Amr Gendy

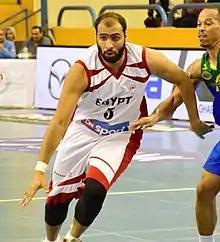
Gendy with the Egyptian national team in 2017

Amr El Gendy Abdelhalim (born 14 June 1991) is an Egyptian basketball player for Al Ahly and . He won the 2023 BAL championship with Al Ahly. He was among Al Ahly squad that participated in FIBA InterContinental Cup 2023 in Singapore.